Kreuztal–Cölbe railway

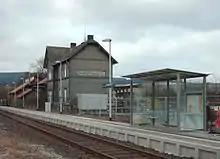
Oberndorf station (2008)

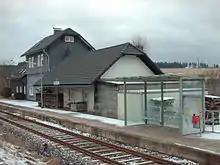
Schameder station

Passenger services on the line are operated by the Kurhessenbahn (timetable line 623), one of the five regional networks of Deutsche Bahn with a total route network of 245 kilometres.